Asiana Airlines Flight 214

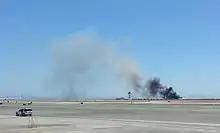
Smoke rising from the crash site as seen from Terminal 1

During the evacuation, a pilot used an extinguisher on a fire that had penetrated from the exterior to the inside of the cabin.